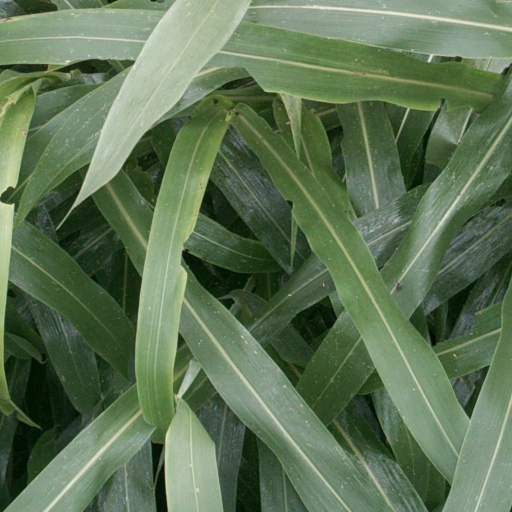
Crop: sorghum